Seleucus I Nicator

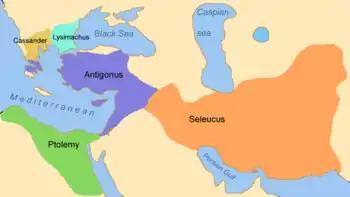
The kingdoms of Seleucus I, Antigonus, Ptolemy I, Cassander and Lysimachus

Soon after Seleucus' return, the supporters of Antigonus tried to get Babylon back. Nicanor was the new satrap of Media and the "strategos" of the eastern provinces. His army had about 17,000 soldiers. Evagoras, the satrap of Aria, was allied with him. It was obvious that Seleucus' small force could not defeat the two in battle. Seleucus hid his armies in the marshes that surrounded the area where Nicanor was planning to cross the Tigris and made a surprise attack during the night. Evagoras fell in the beginning of the battle and Nicanor was cut off from his forces. The news about the death of Evagoras spread among the soldiers, who started to surrender "en masse". Almost all of them agreed to fight under Seleucus. Nicanor escaped with only a few men.